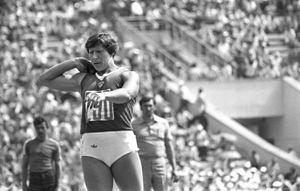
Nadiya Volodymyrivna Tkachenko née le 19 septembre 1948 à Krementchouk, est une ancienne athlète soviétique qui pratiquait le pentathlon. Elle a remporté le titre olympique aux Jeux olympiques d'été de 1980 à Moscou.